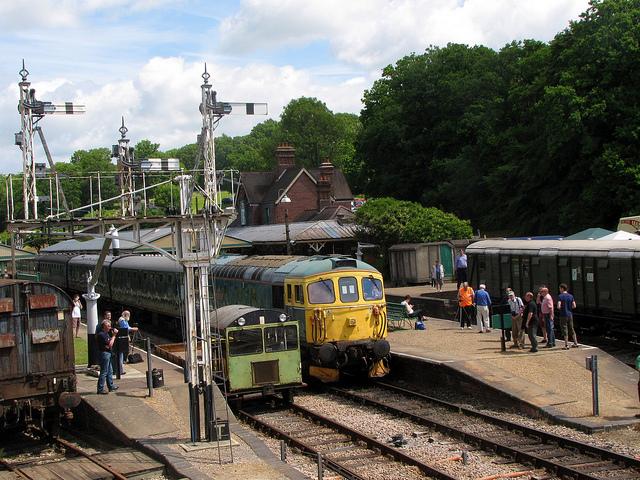
People looking at a train in a train station